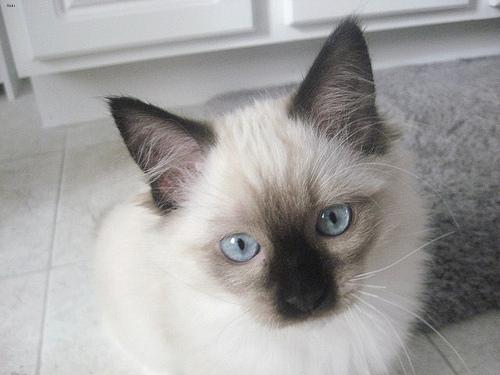
Breed: Ragdoll